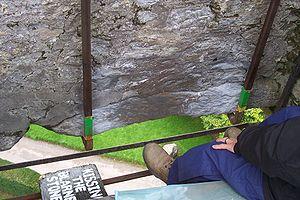
La Pierre de l'éloquence ou Pierre de Blarney est une pierre qui est intégrée aux créneaux du château de Blarney, en Irlande, dans la ville de Blarney près de Cork. Selon la légende, le fait d'embrasser la pierre en ayant la tête en bas donnerait le don de l'éloquence.